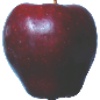
Label: red_delicious_apple